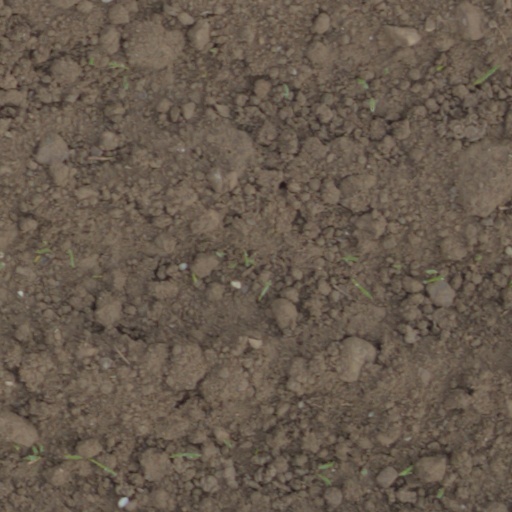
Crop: wheat